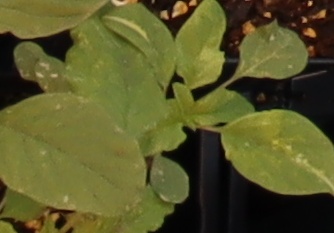
Label: Palmer Amaranth